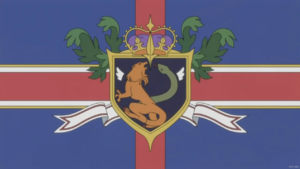
Code Geass: Lelouch of the Rebellion est une série d'animation japonaise créée par Sunrise.
Les pays terrestres de fiction énumérés dans cet article sont des pays qui apparaissent dans des œuvres de fiction, quel que soit le média, et qui sont situés sur la Terre.